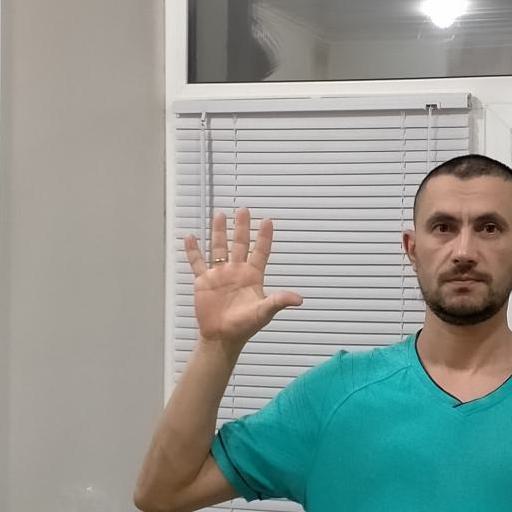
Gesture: palm